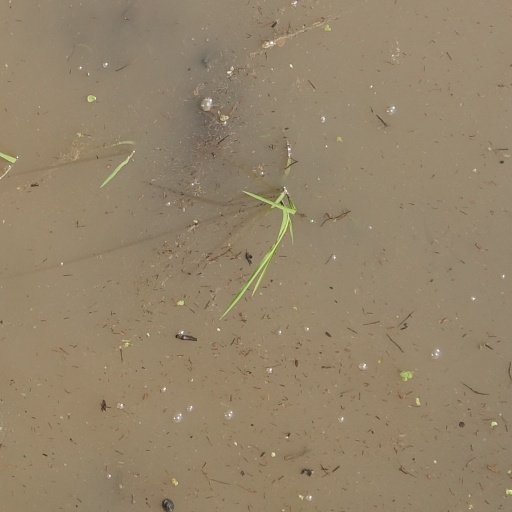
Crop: rice